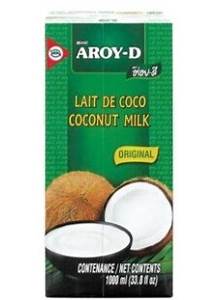
Waste category: cardboard